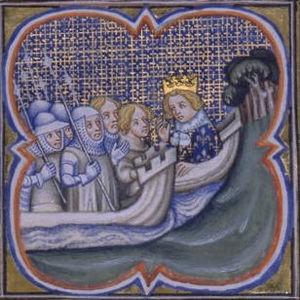
Cette page concerne l'année 1270 du calendrier julien.